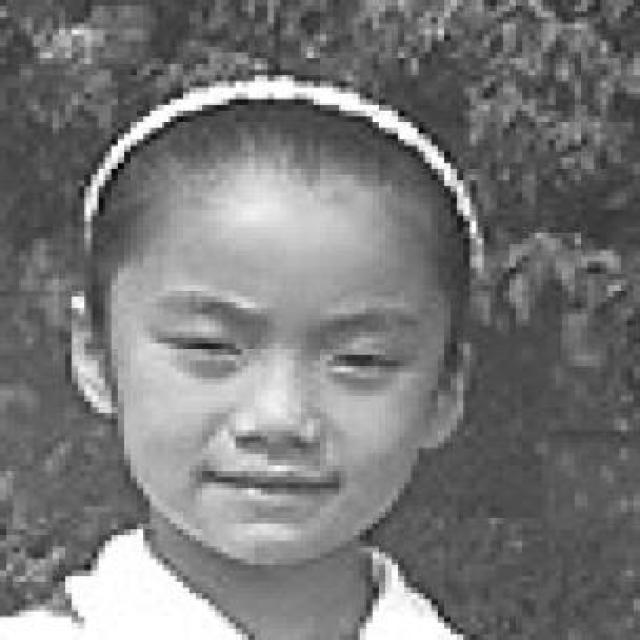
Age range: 0-12